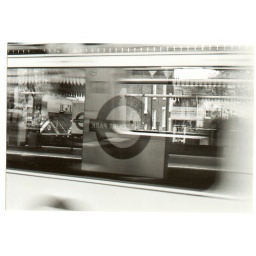
reflections in the window of a moving tube train at Ravenscourt Park